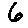
Label: 6